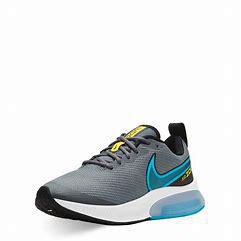
Brand: Nike
Model: Air Zoom Arcadia 2